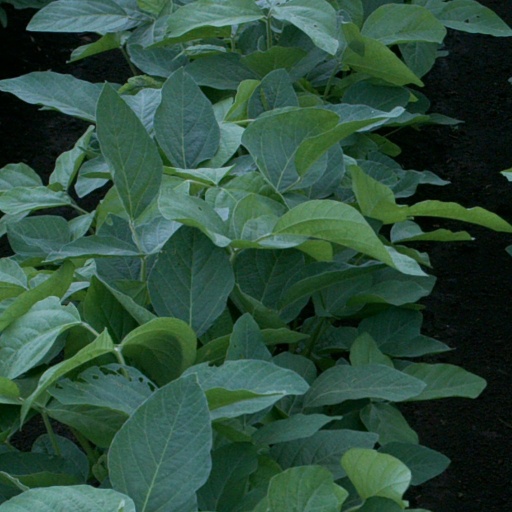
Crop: soybean